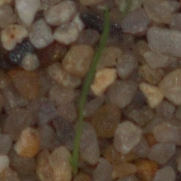
Label: loose_silkybent